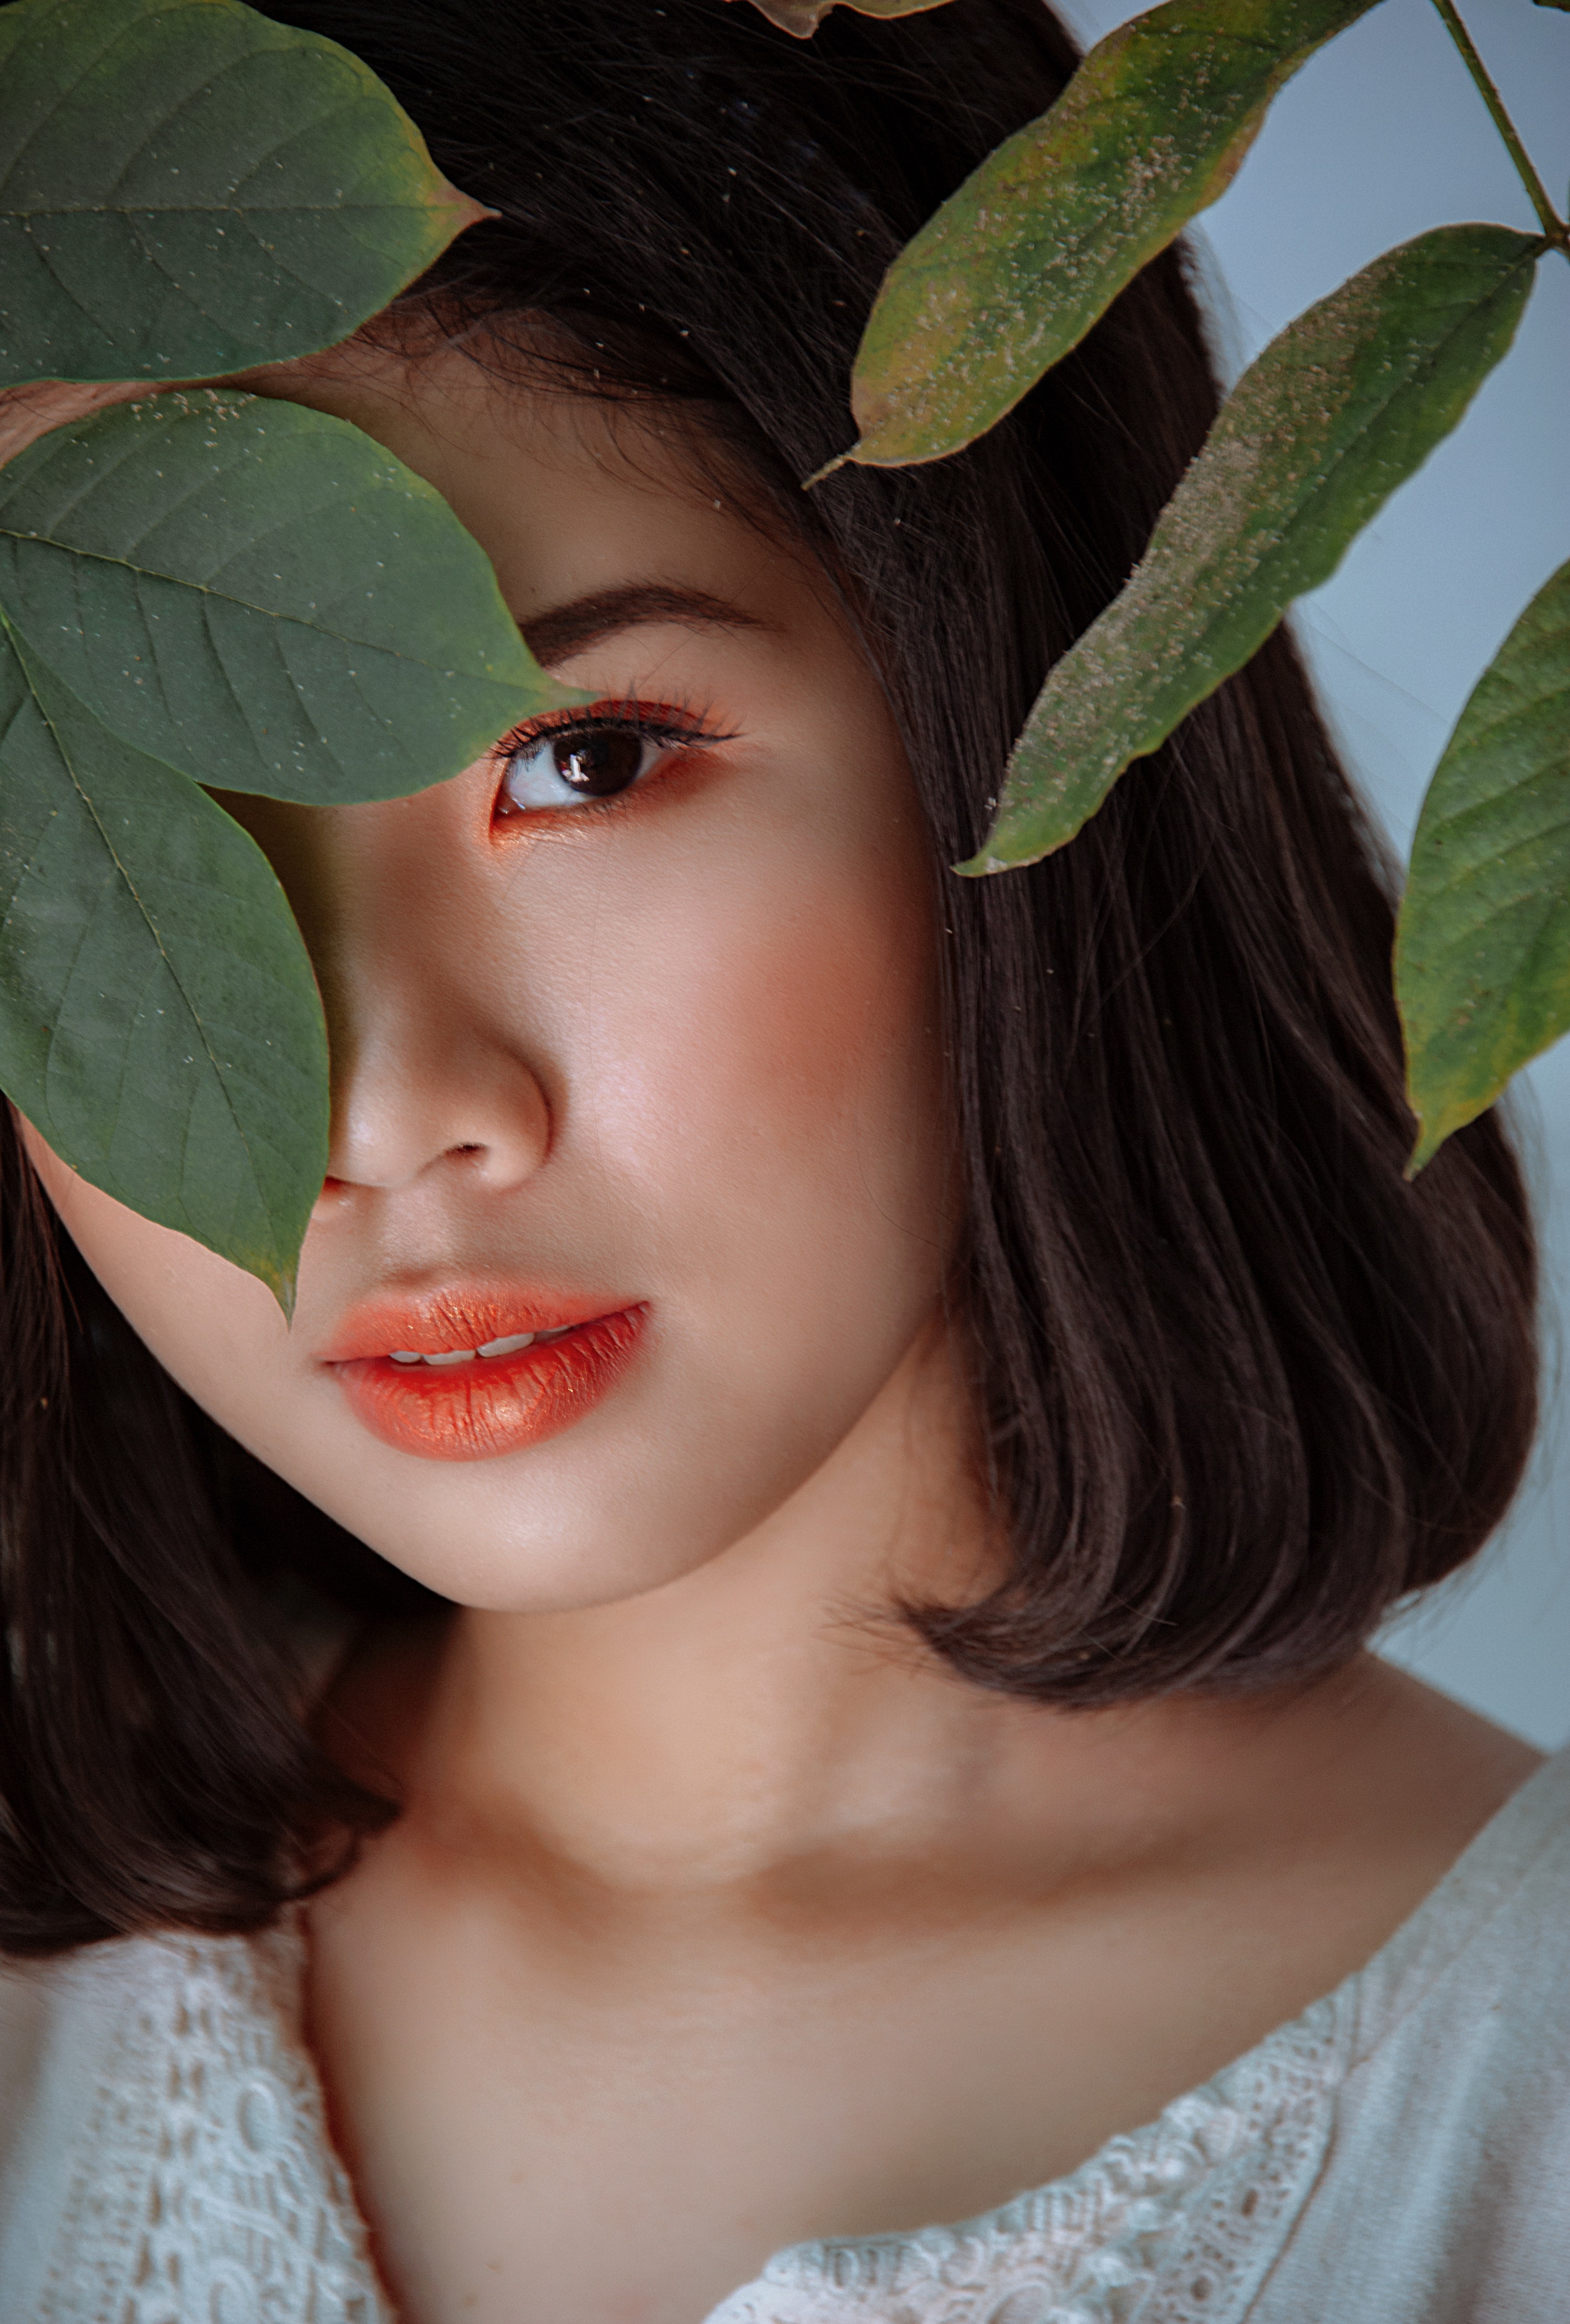
face, lip, hair, skin, green, beauty, head, chin, nose, eye, leaf, close up, forehead, photography, headgear, mouth, eyelash, neck, plant, brown hair, flower, portrait photography, black hair, petal, smile, portrait